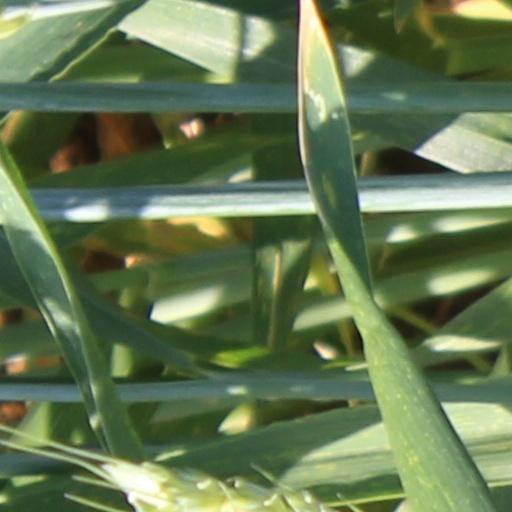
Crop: wheat